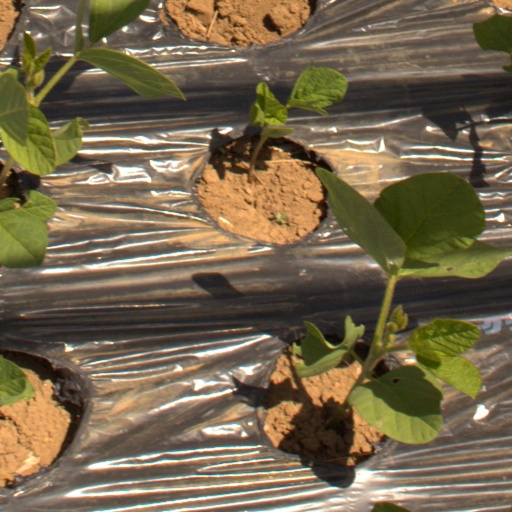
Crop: Jerusalem artichoke